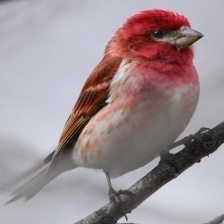
Species: PURPLE FINCH
Scientific name: HAEMORHOUS PURPUREUS
ImageNet parent category: house_finch